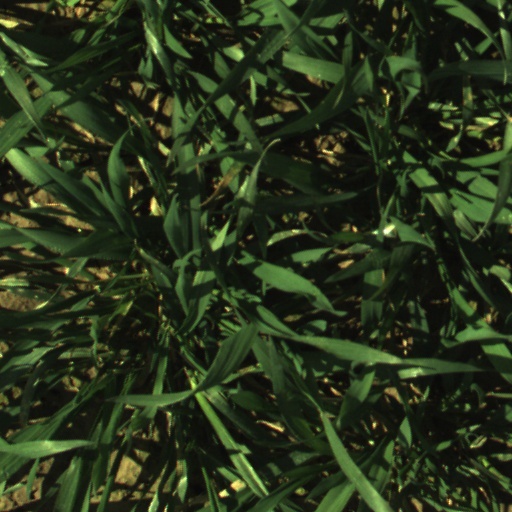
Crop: wheat